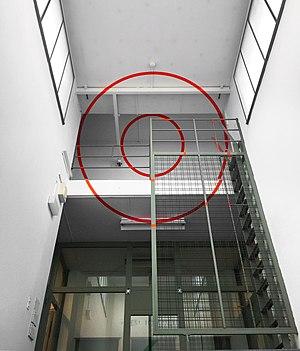
Le 4e étage du MAMCO vu depuis l'escalier
Le musée d’Art moderne et contemporain, dont l'acronyme est « MAMCO », est un musée d’art contemporain de Suisse. Il est situé dans le quartier des bains au centre de Genève.